Hotel Laurus al Duomo

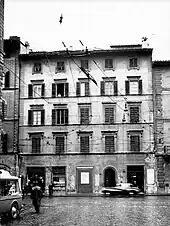
Hotel Laurus before restoration

Part of the building of the Hotel Laurus al Duomo was the ancient location of the Oratory of the “Societas Beati Bartolomei”, whose protector was Saint Bartholomew.